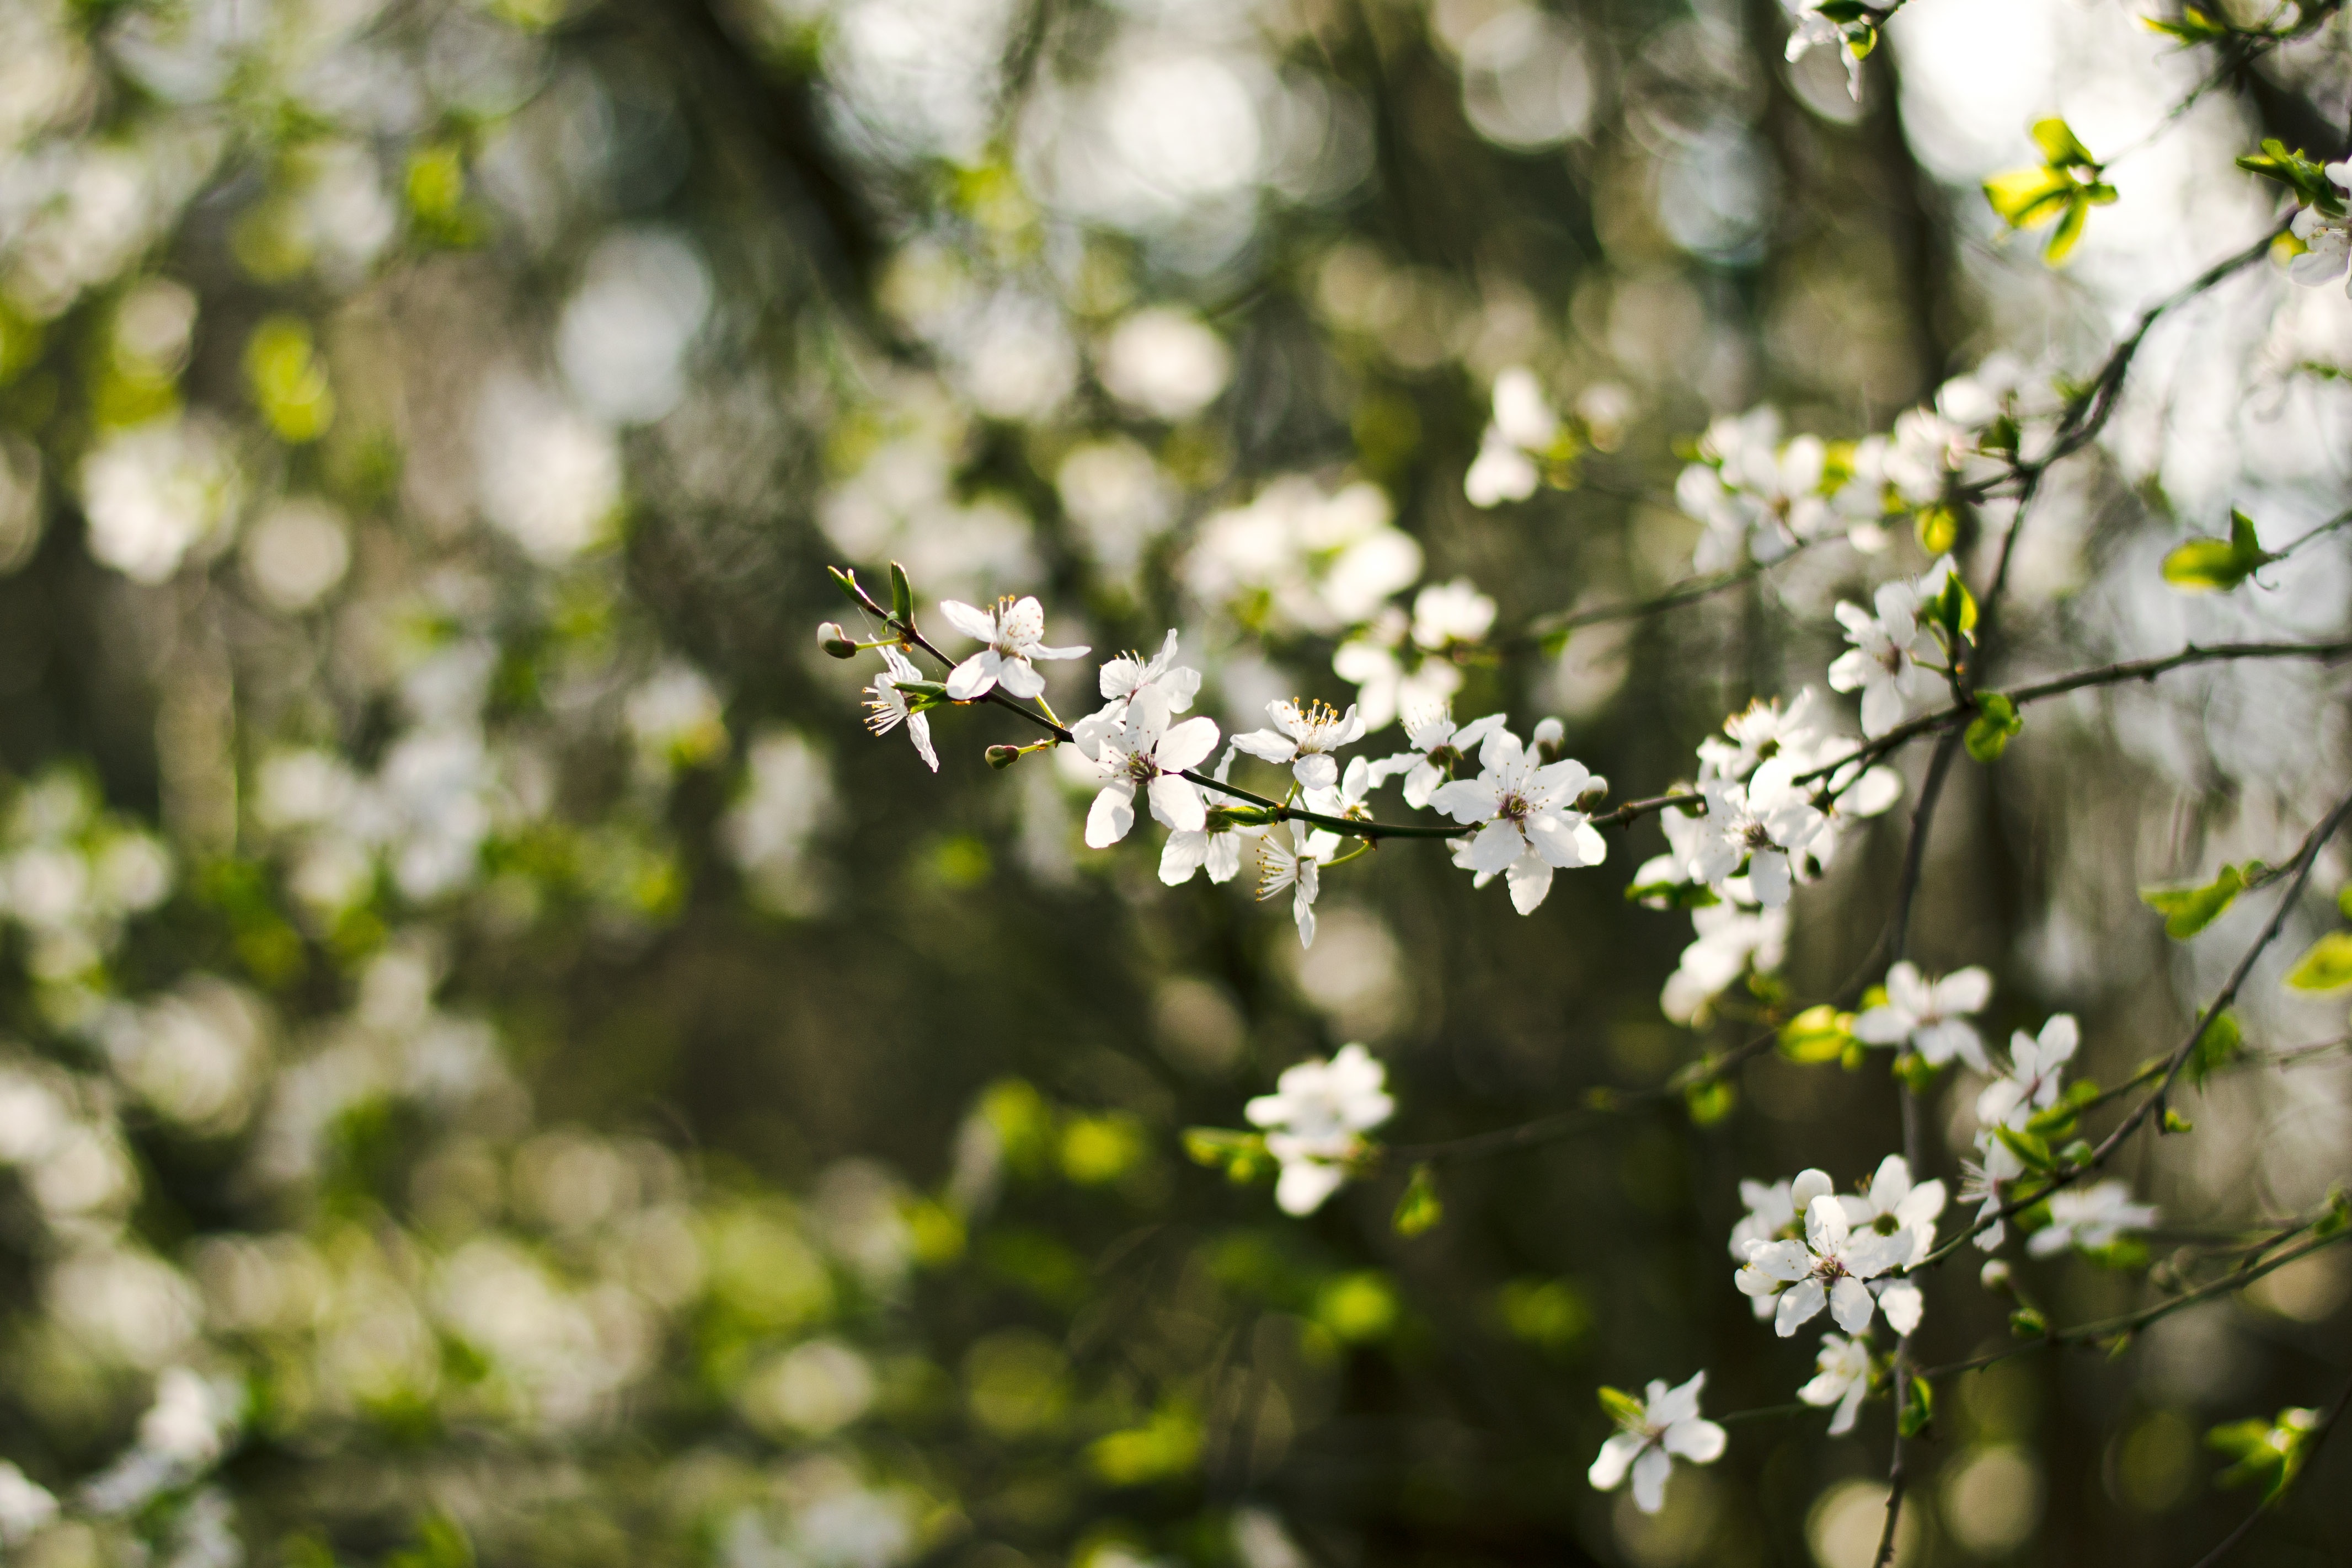
tree, nature, branch, blossom, plant, sunlight, leaf, flower, spring, green, produce, botany, flora, season, cherry blossom, wildflower, shrub, macro photography, flowering plant